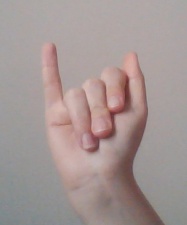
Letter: meem